It's Bruno!

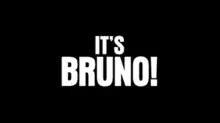

It's Bruno! is an American comedy television series created by Solvan Naim that premiered on Netflix on May 17, 2019. The series stars Naim, Rob Morgan and Shakira Barrera. "It's Bruno!" follows the story of "a man and his beloved puggle dog, Bruno, as they stroll through the streets of Bushwick, Brooklyn." Bruno stars as himself, while Bruno's owner Malcolm is played by Naim.